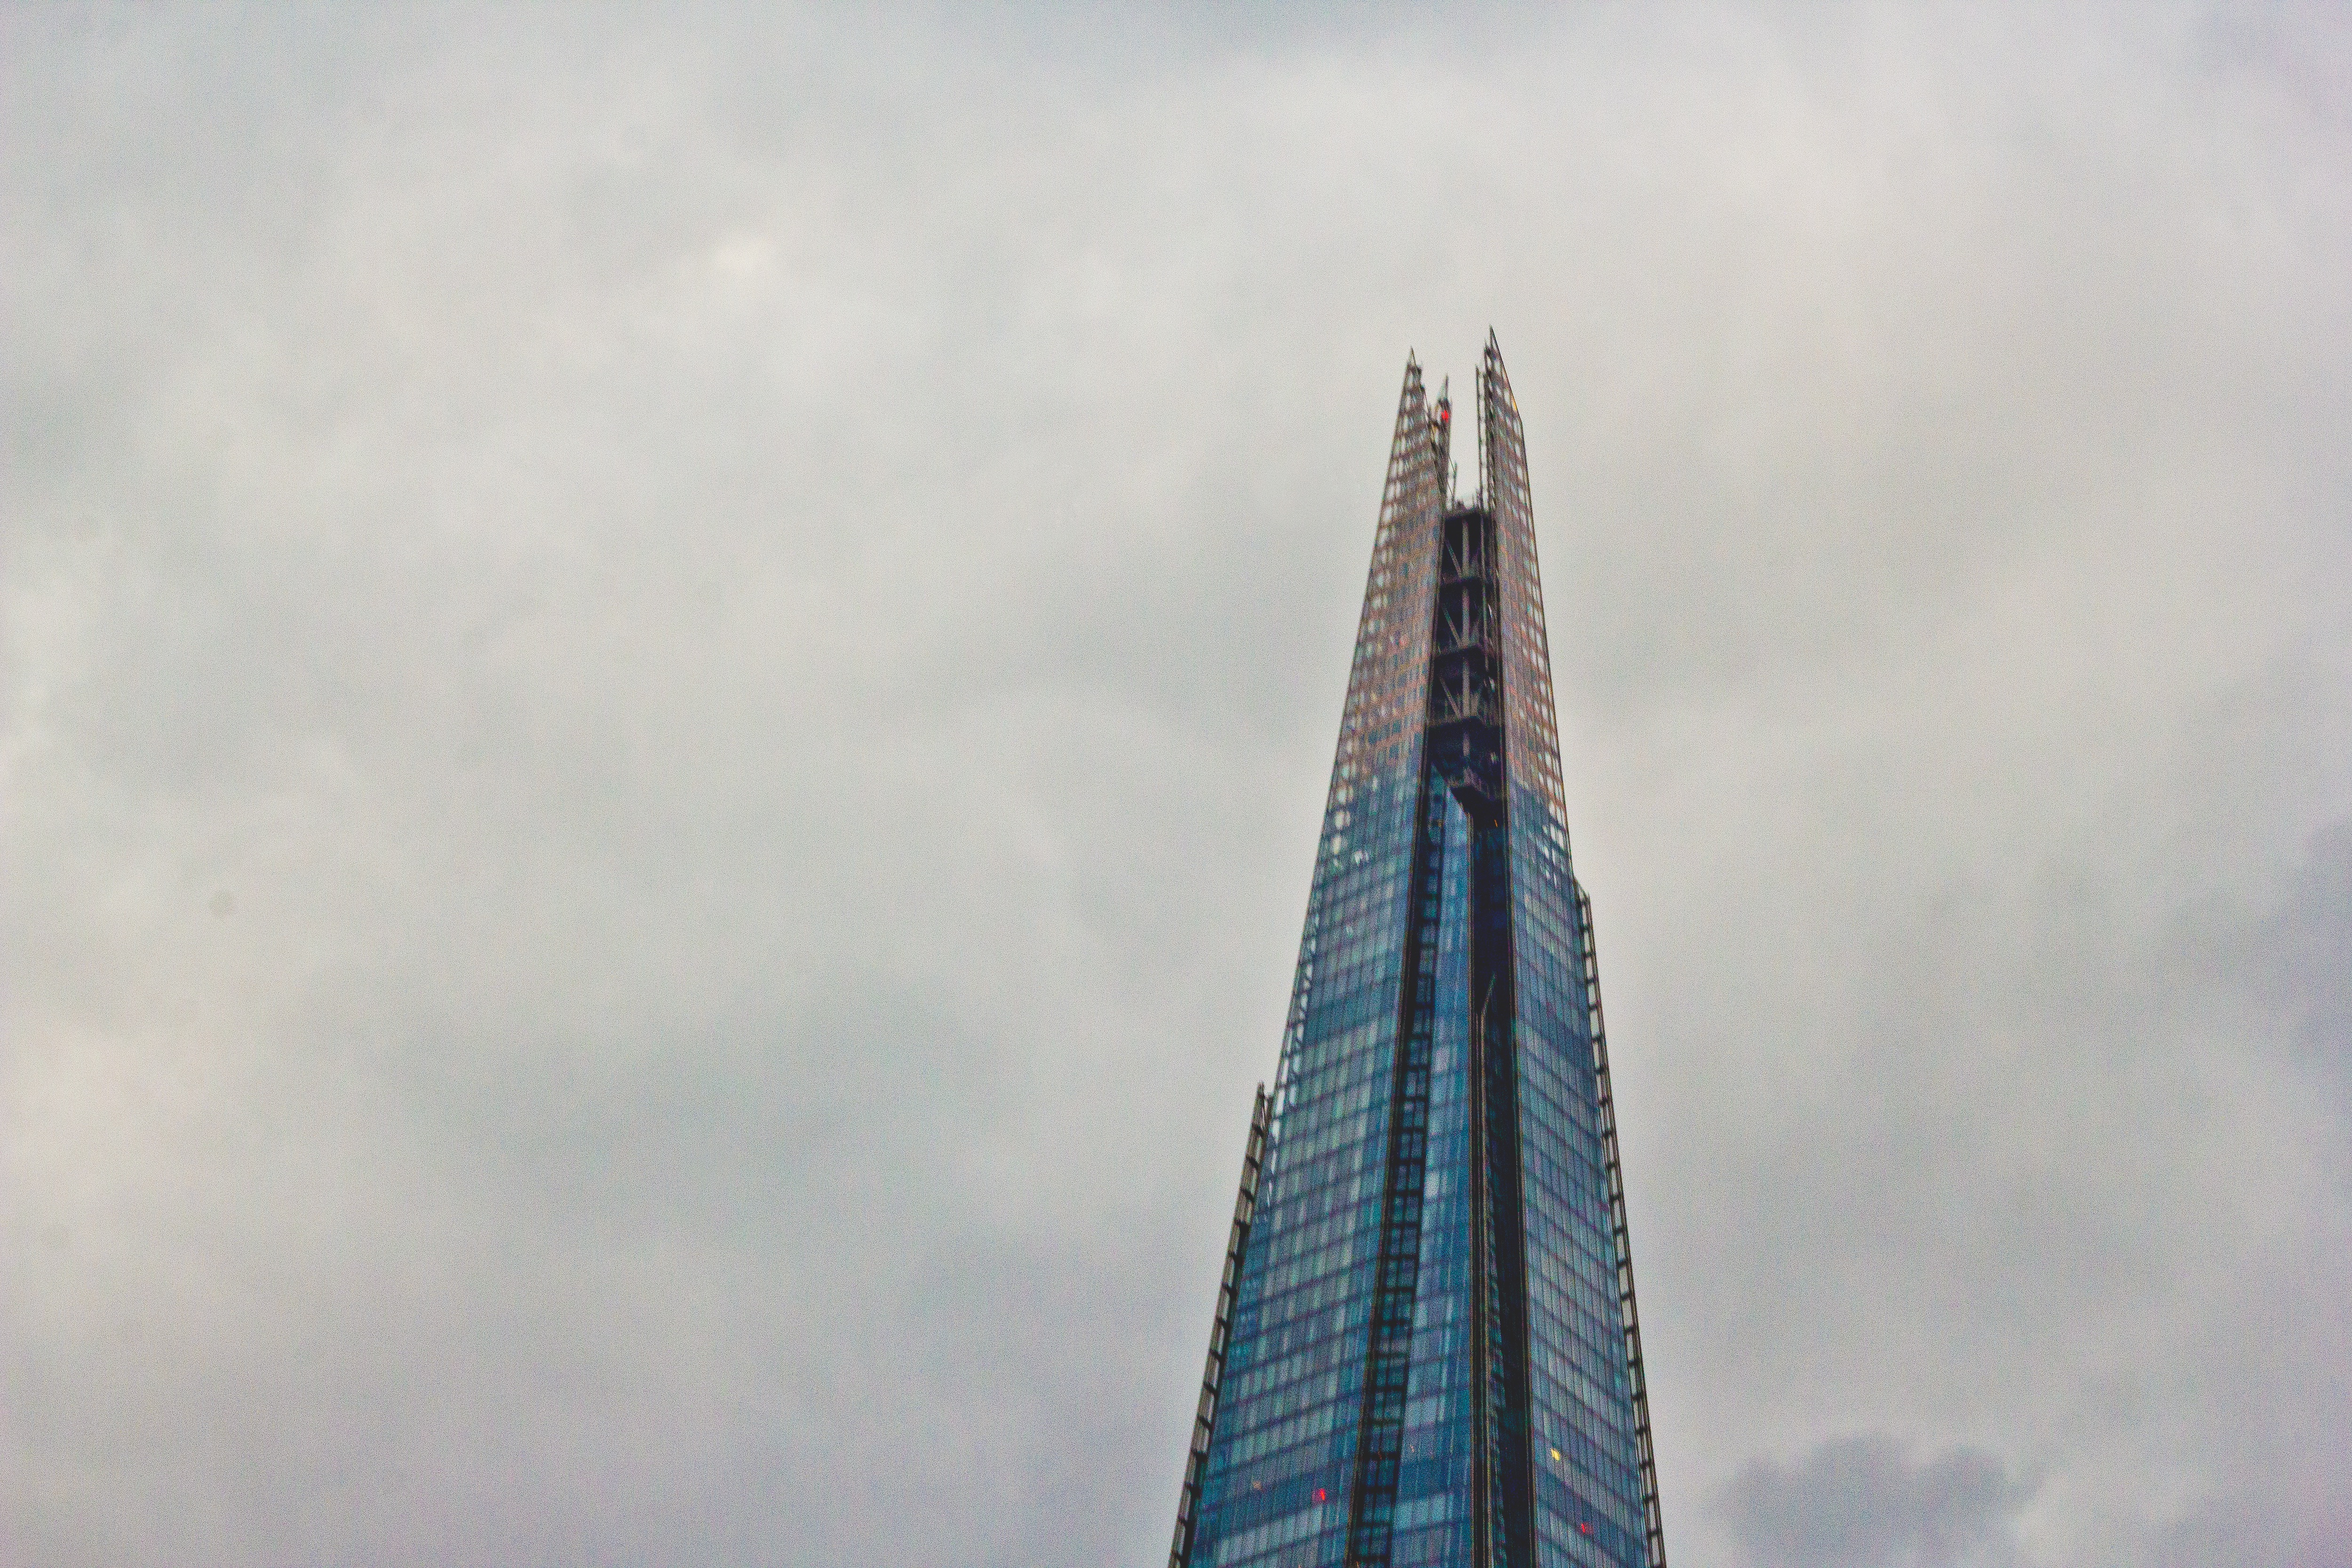
cloud, sky, skyscraper, tower, landmark, blue, tower block, spire, steeple, atmosphere of earth